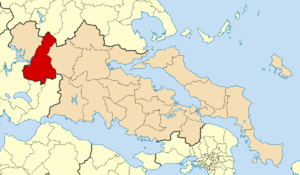
La Grèce est organisée depuis le 1ᵉʳ janvier 2011 en 13 régions et 325 dèmes.
Karpenísi est une ville de Grèce, chef-lieu du district régional de l'Eurytanie, en Grèce-Centrale. Elle se situe dans une région montagneuse, à 930 m d'altitude. C'est une station de ski.